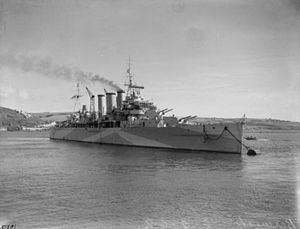
Island / Historie / Kongeriget Island (1918–1944)
Krydseren HMS Berwick anførte den britiske besættelse af Island under anden verdenskrig
Island er en nordisk europæisk østat, der ligger, hvor Nordatlanten møder Ishavet på den midtatlantiske ryg. Landet har 364.260 indbyggere og et areal på 103.000 km², hvoraf landarealet udgør 100.250 km², hvilket gør det til Europas tyndest befolkede land. Landets hovedstad og største by er Reykjavík, der sammen med de omgivende områder i den sydvestlige del af landet er hjemsted for to tredjedele af landets befolkning.